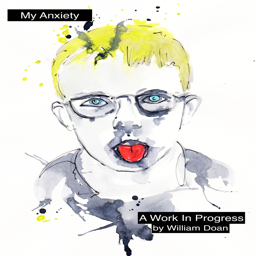
illustration of a man 's face